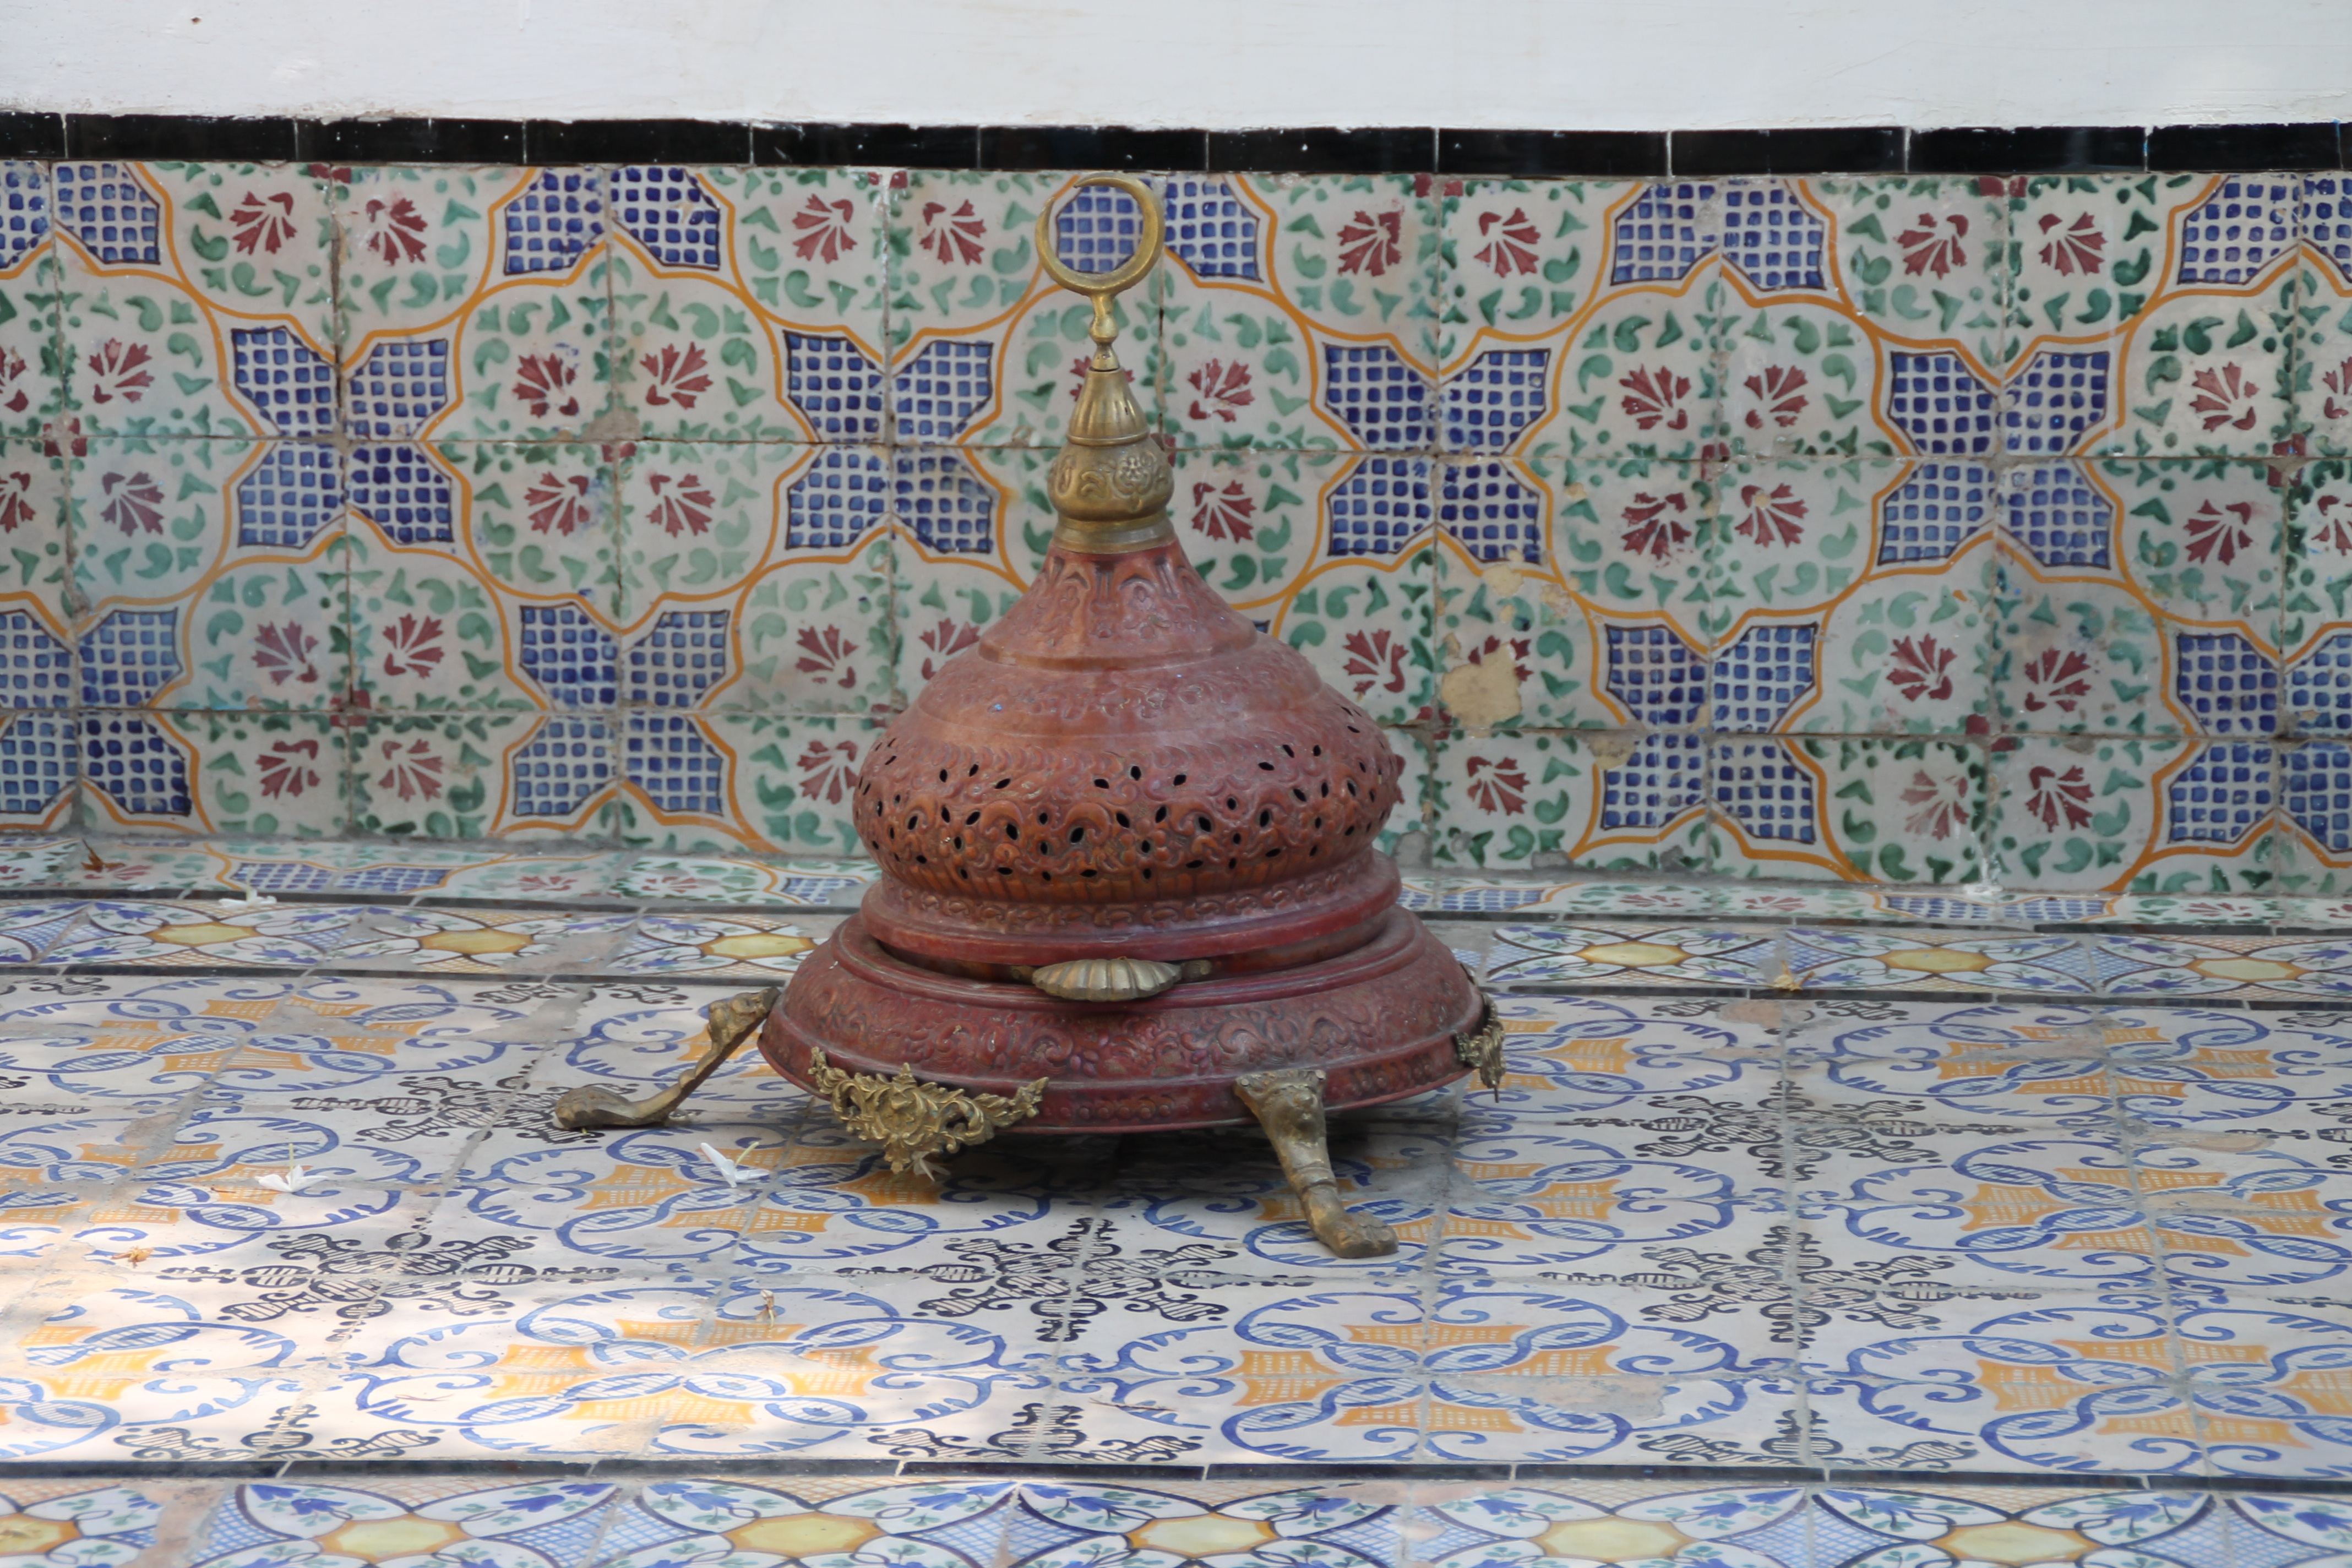
vintage, old, floral, vase, ornament, art, design, temple, mosaic, carving, tunisia, flooring, stone carving, gautama buddha, ancient history